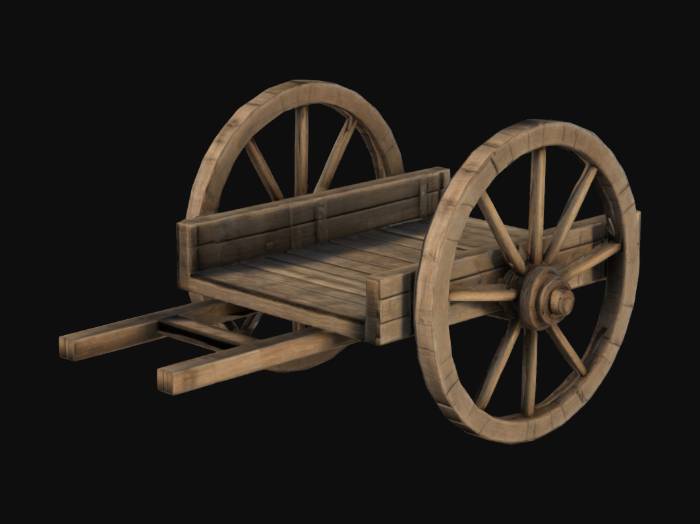
미적 점수 (1~10점): 6